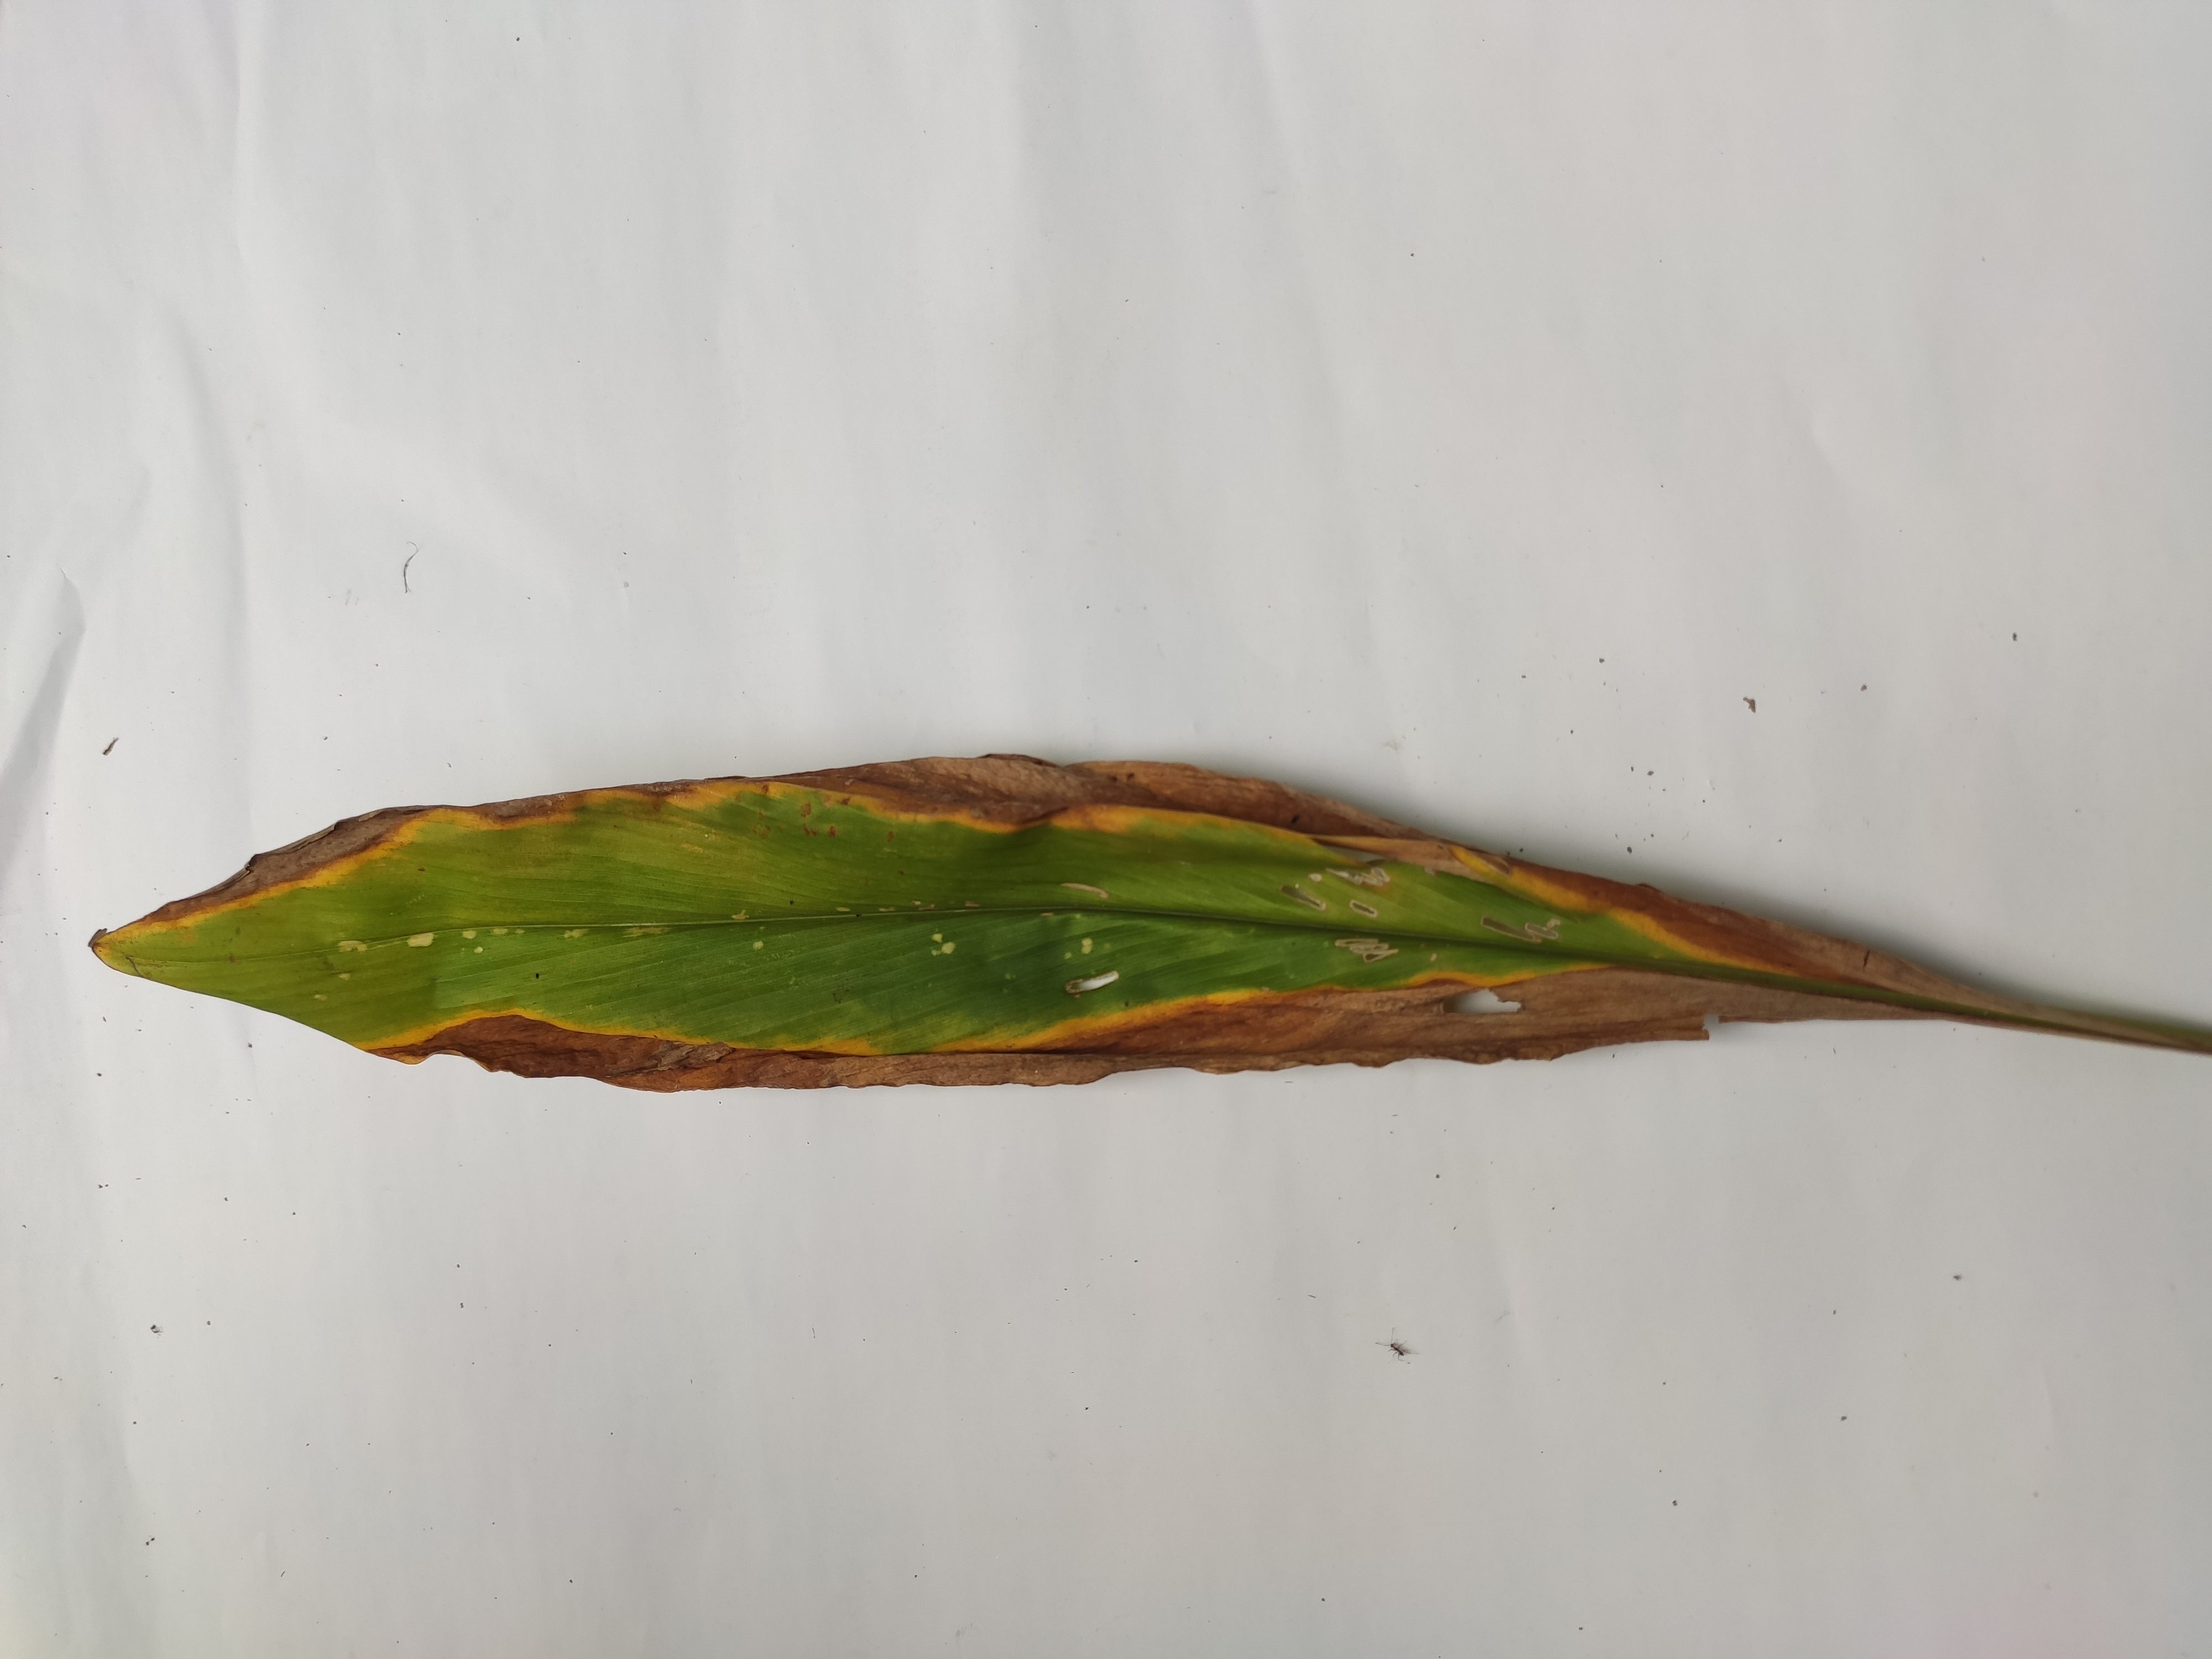
Label: Blotch